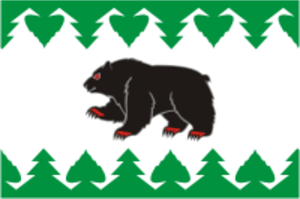
Tourinsk est une ville de l'oblast de Sverdlovsk, en Russie, et le centre administratif du raïon de Tourinsk. Sa population s'élevait à 17 355 habitants en 2013.